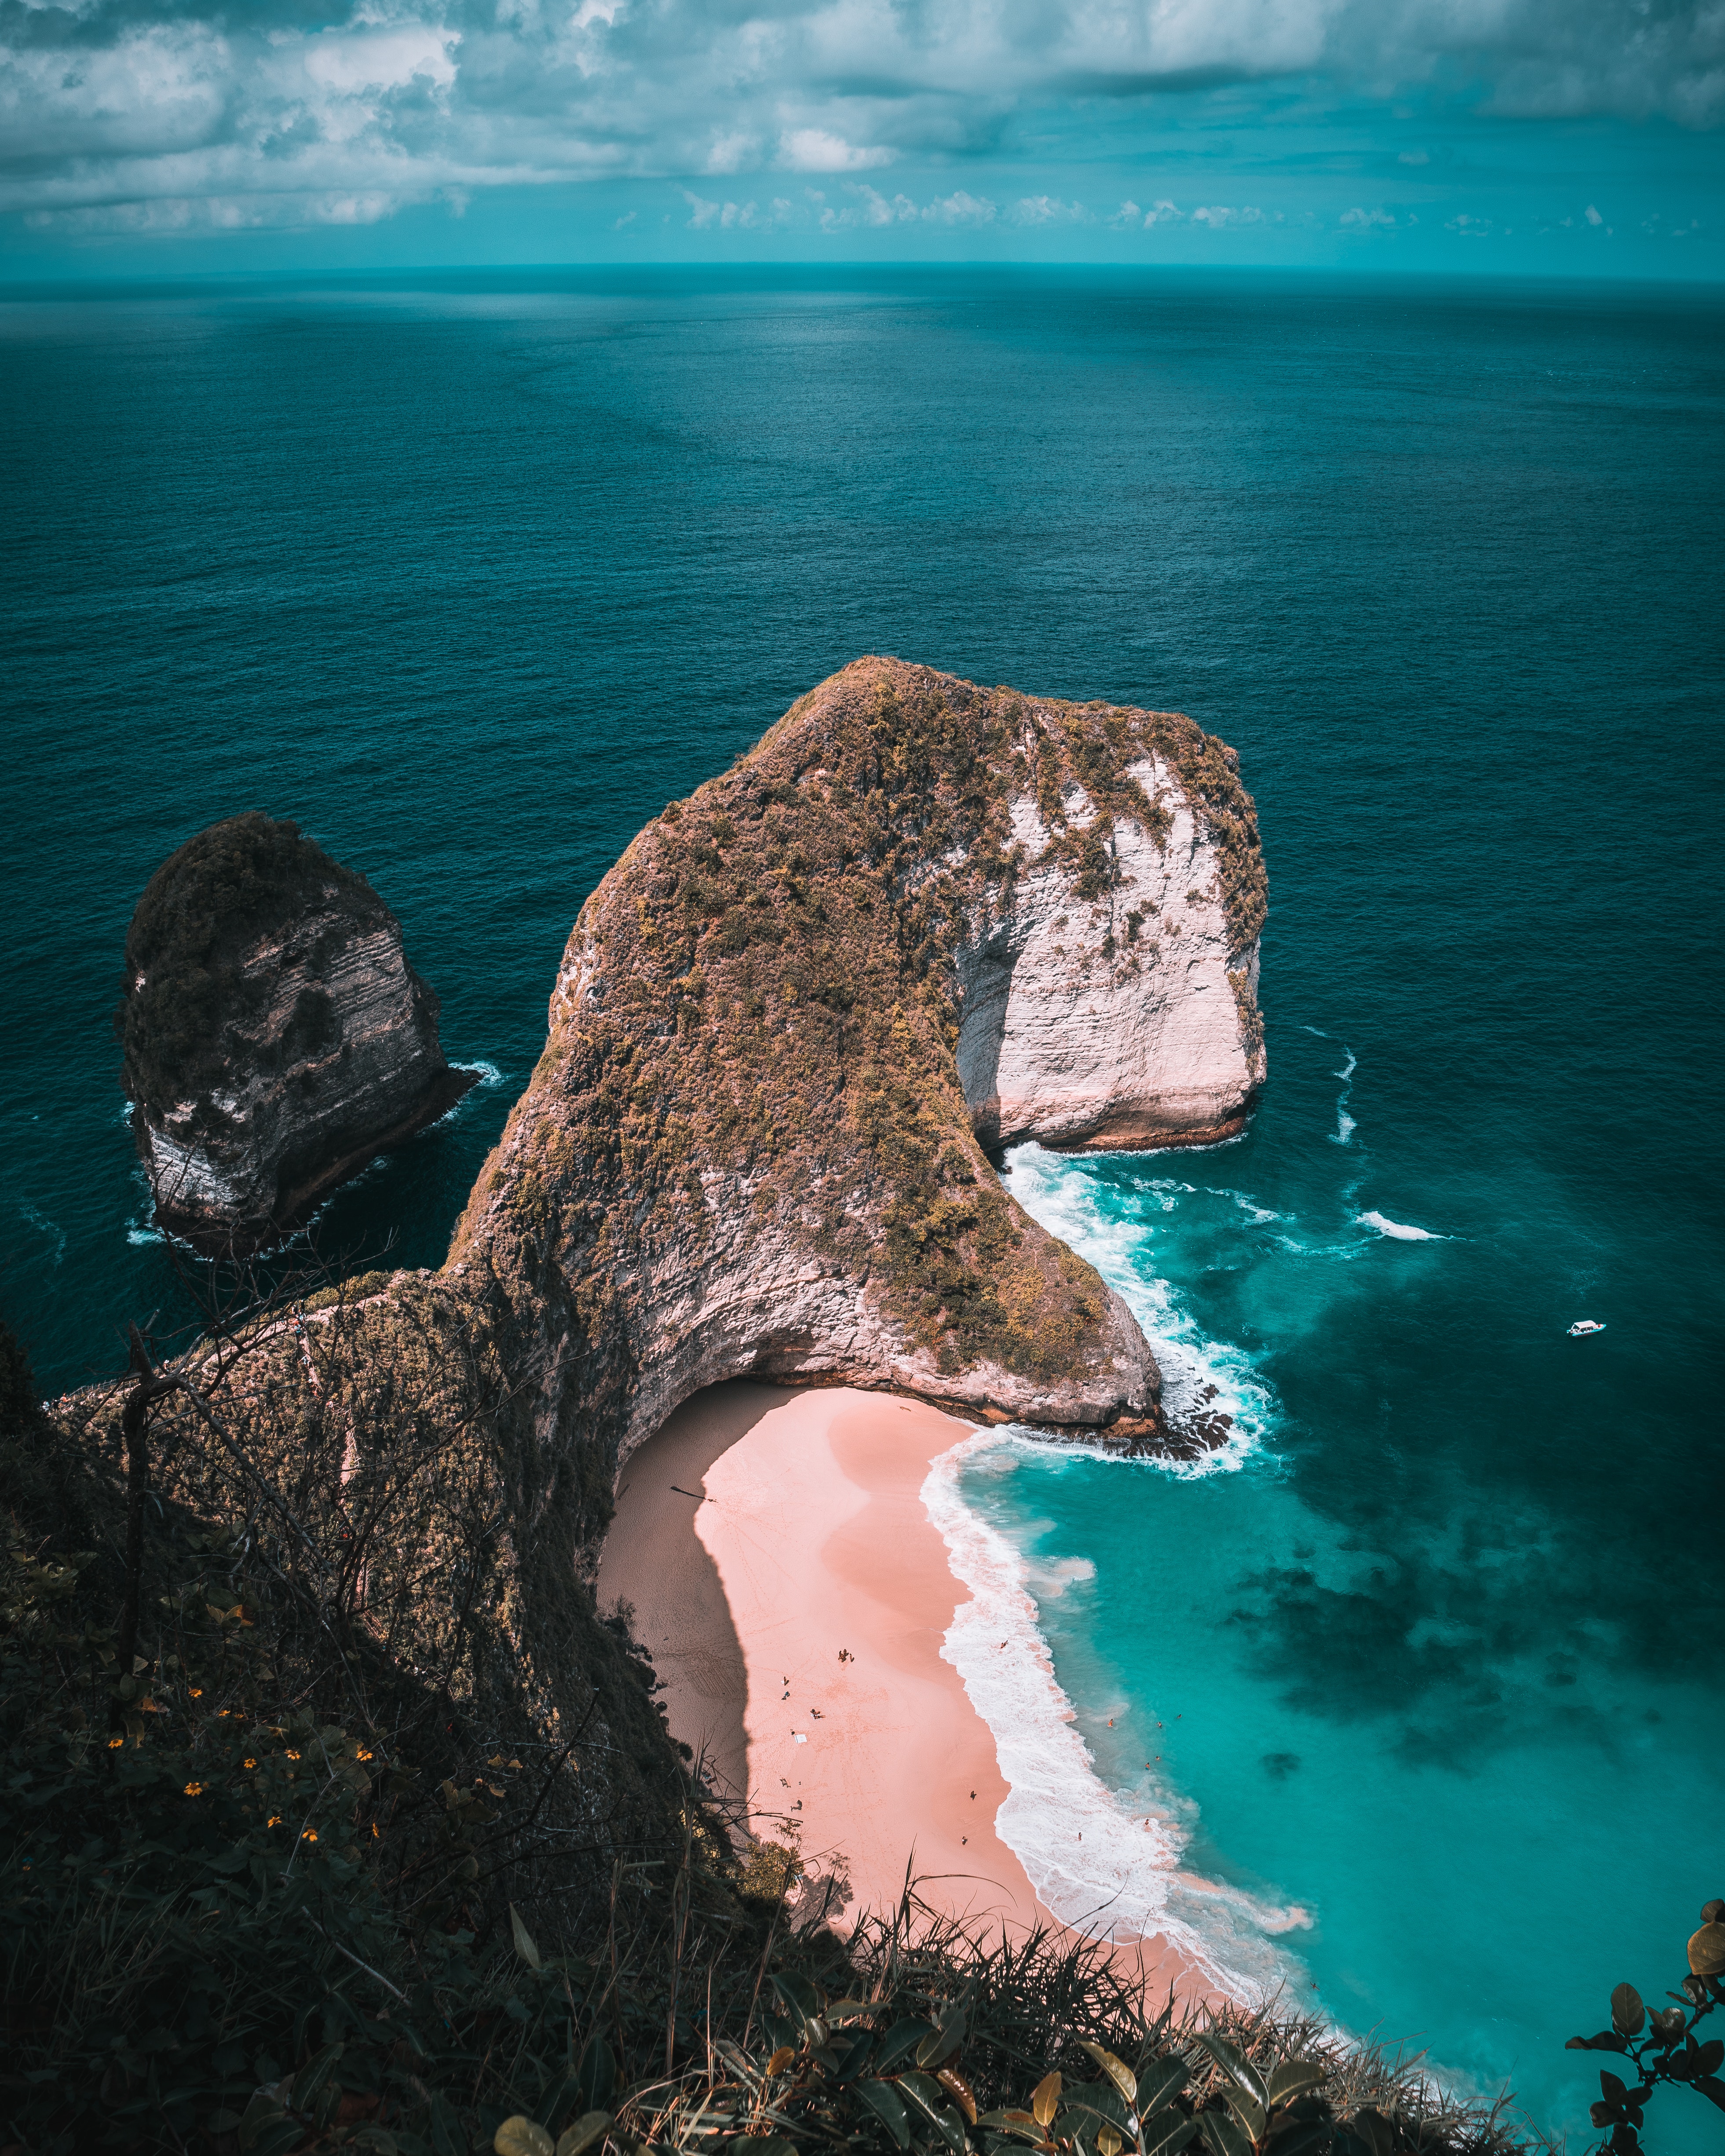
blue, sea, rock, water, sky, ocean, azure, promontory, turquoise, coastal and oceanic landforms, coast, headland, cape, tree, bight, photography, tropics, summer, cliff, vacation, klippe, skerry, landscape, formation, archipelago, islet, terrain, sound, bay, peninsula, horizon, leisure, island, tourism